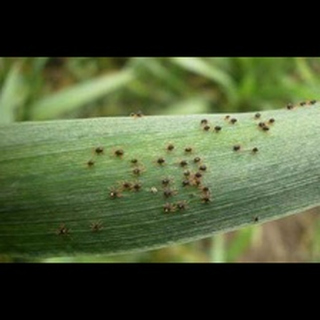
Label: wheat_mite